International Cricket Council

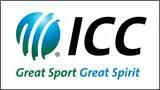
Variant ICC Logo with old motto

The ICC generates income from the tournaments it organises, primarily the Cricket World Cup, and it distributes the majority of that income to its members. Sponsorship and television rights of the World Cup brought in over US$1.6 billion between 2007 and 2015, by far the ICC's main source of income. In the nine-month accounting period to 31 December 2007 the ICC had operating income of $12.66 million, mainly from member subscriptions and sponsorship. In contrast, event income was US$285.87 million, including $239 million from the 2007 World Cup. There was also investment income of $6.695 million in the period. In 2022 ICC generated US$208,375,000 as an net income.